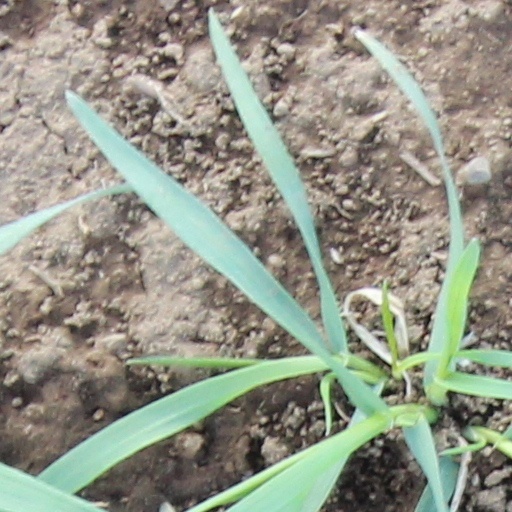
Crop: wheat